Kerguelen petrel

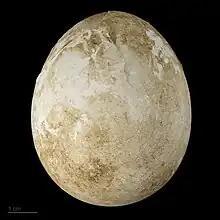
"Aphrodroma brevirostris" - MHNT

The Kerguelen petrel (Aphrodroma brevirostris) is a small (36 cm long) slate-grey seabird in the family Procellariidae. It is the only species placed in the genus Aphrodroma. It is a pelagic, circumpolar seabird of the Southern Ocean. It breeds on islands in the southern Atlantic and Indian Oceans.